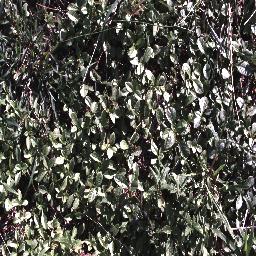
Label: negative